Earthquake engineering

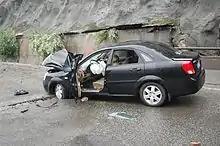
Car smashed by landslide rock, 2008 Sichuan earthquake

Landslide rock fall. A landslide is a geological phenomenon which includes a wide range of ground movement, including rock falls. Typically, the action of gravity is the primary driving force for a landslide to occur though in this case there was another contributing factor which affected the original slope stability: the landslide required an "earthquake trigger" before being released.